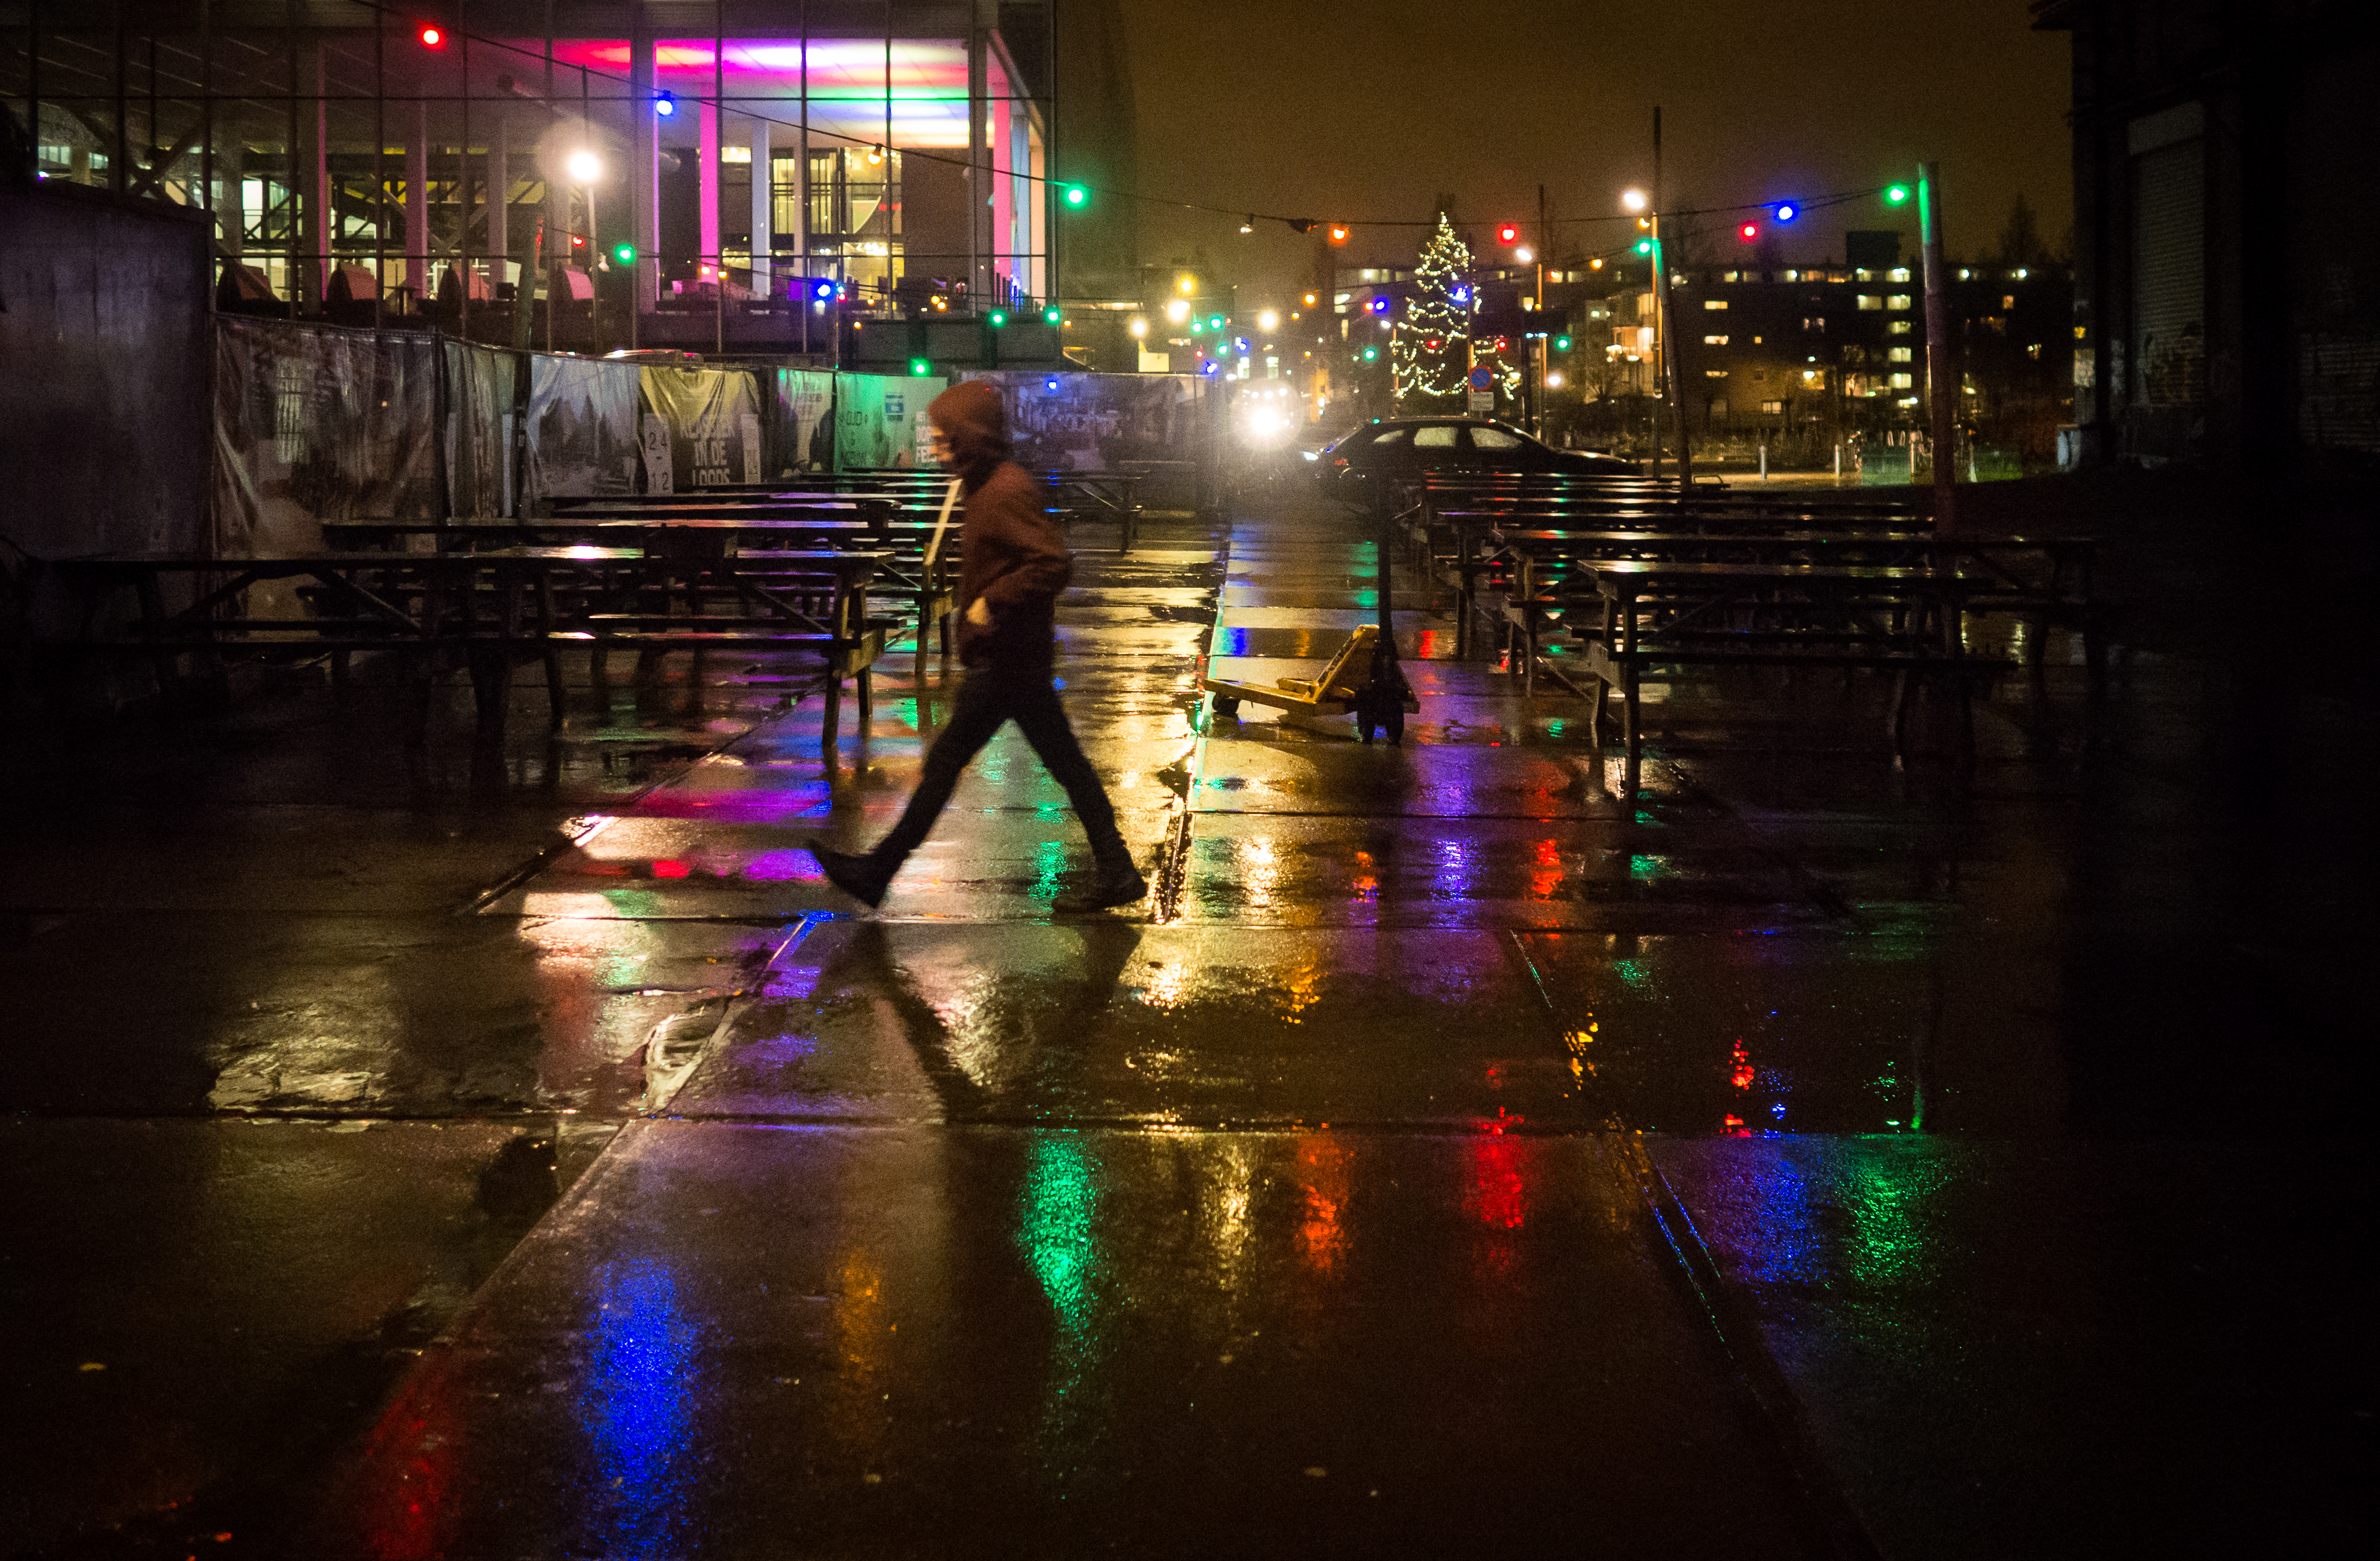
light, night, rain, europe, reflection, color, darkness, holland, amsterdam, disco, screenshot, nightclub